Information Control Systems

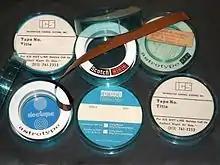
ICS Astrotype tapes. The ICS label on one tape canister is obviously pasted over a DECtape label, while one tape has a generic 3M label.

Combining the PDP-8 computer with the DECtape's small 4-inch (10 cm) reel of tape that held over 350,000 characters (versus the 25,000 characters on an MT/ST tape) and allowing random access (albeit slower) like a floppy disk, the DECtape units allowed much more flexible storage access, and thus the potential for a much more capable word processor design than the MT/ST which used a slow sprocket hole driven tape (much like a film strip) to record a single character at a time and could only read/write a maximum of 20 characters per second, and had limited search capabilities.